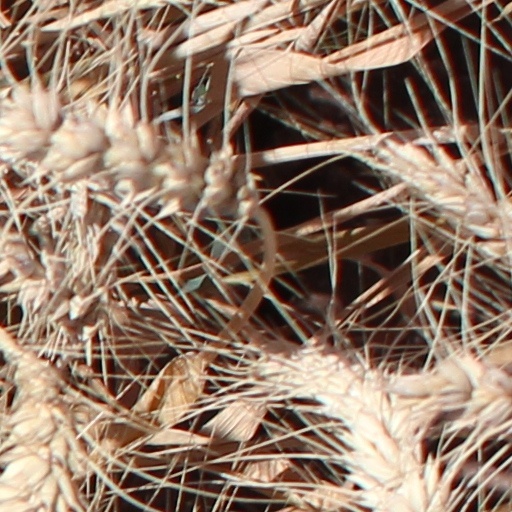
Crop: wheat